Museum of Applied Arts, Vienna

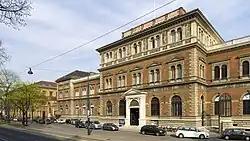
Museum of Applied Arts in Vienna, Austria

The MAK – Museum of Applied Arts (German: "Museum für angewandte Kunst") is an arts and crafts museum located at Stubenring 5 in Vienna's 1st district Innere Stadt. Besides its traditional orientation towards arts and crafts and design, the museum especially focuses on architecture and contemporary art. The museum has been at its current location since 1871. Since 2004 the building is illuminated in the evenings by the permanent outdoor installation "MAKlite" of American artist James Turrell. In 2015 the MAK became the first museum to use bitcoin to acquire art, when it purchased the screensaver "Event listeners" of van den Dorpel. With over 300,000 objects displayed online, the MAK presents the largest online collection within the Austrian Federal Museums. The audio guide to this museum is provided as a web-based app.